Birdsville Hotel

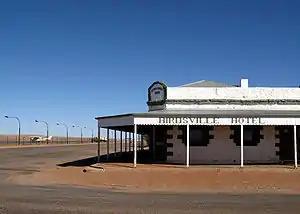
Birdsville Hotel, 2007

Birdsville Hotel is a heritage-listed hotel at Burt Street, Birdsville, Shire of Diamantina, Queensland, Australia. It was built . It was added to the Queensland Heritage Register on 21 October 1992.